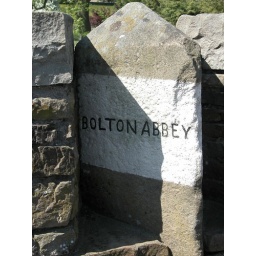
Stone guidepost set in wall near bus stop below Towngate. Repainted 1998 by Don Barrett